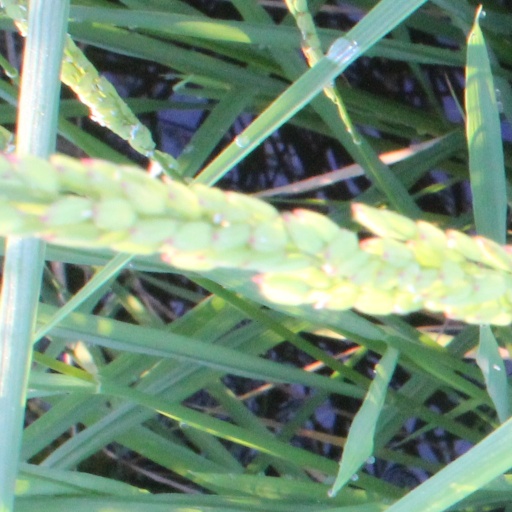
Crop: rice